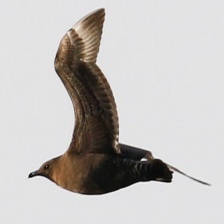
Species: POMARINE JAEGER
Scientific name: STERCORARIUS POMARINUS